Stefan Klingele

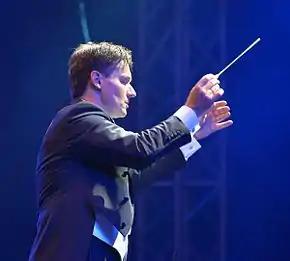

Stefan Klingele (born 30 August 1967) is a German conductor. He has been music director and chief conductor of the Musikalische Komödie in Leipzig since 2015.